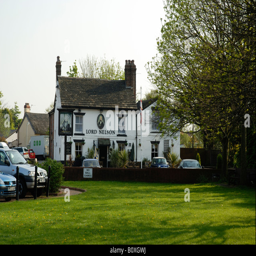
the public house , the oldest pub in the village